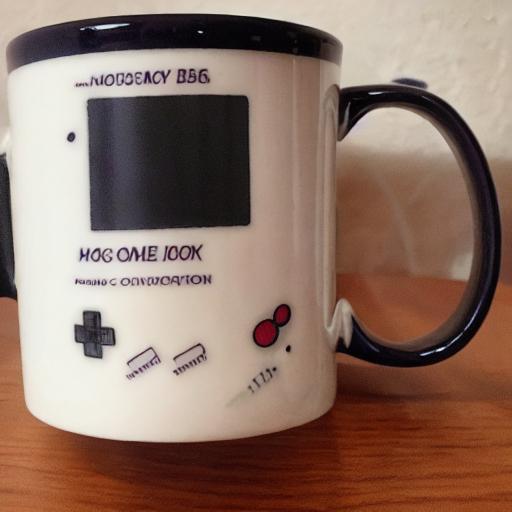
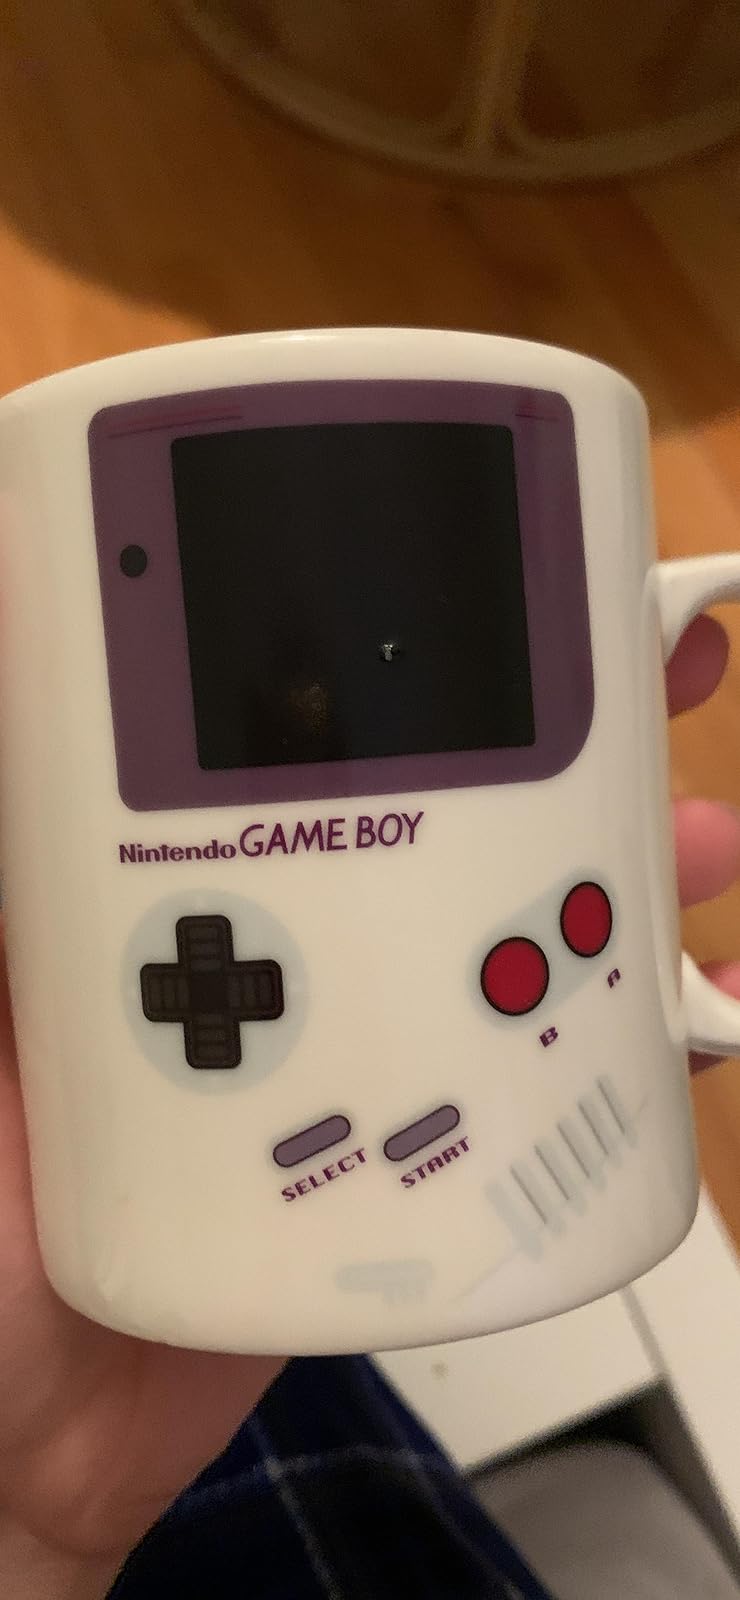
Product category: items_mug
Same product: no